Zhang Xiaoming

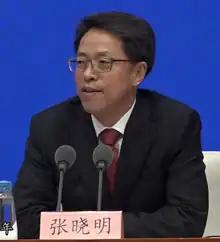
Zhang Xiaoming in July 2020

Zhang Xiaoming (born 3 September 1963) is a Chinese politician. He was the director of the Liaison Office of the Central People's Government in Hong Kong and then of the Hong Kong and Macau Affairs Office, before being demoted to deputy director of the latter due to the 2019–2020 Hong Kong protests.